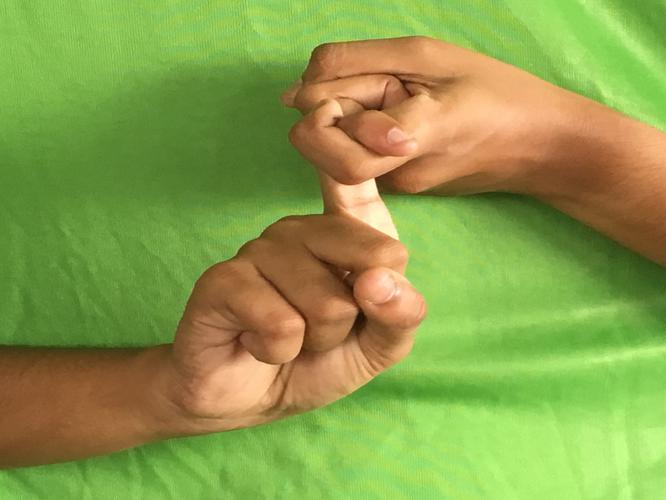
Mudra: Pasha
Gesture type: double_hand